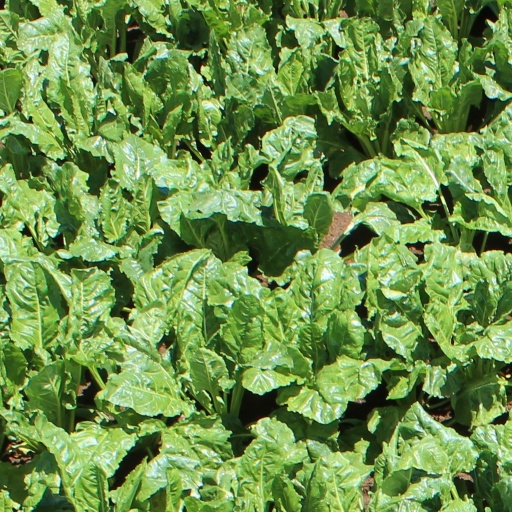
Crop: sugar beet